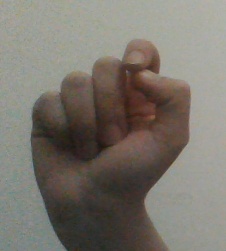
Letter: fa